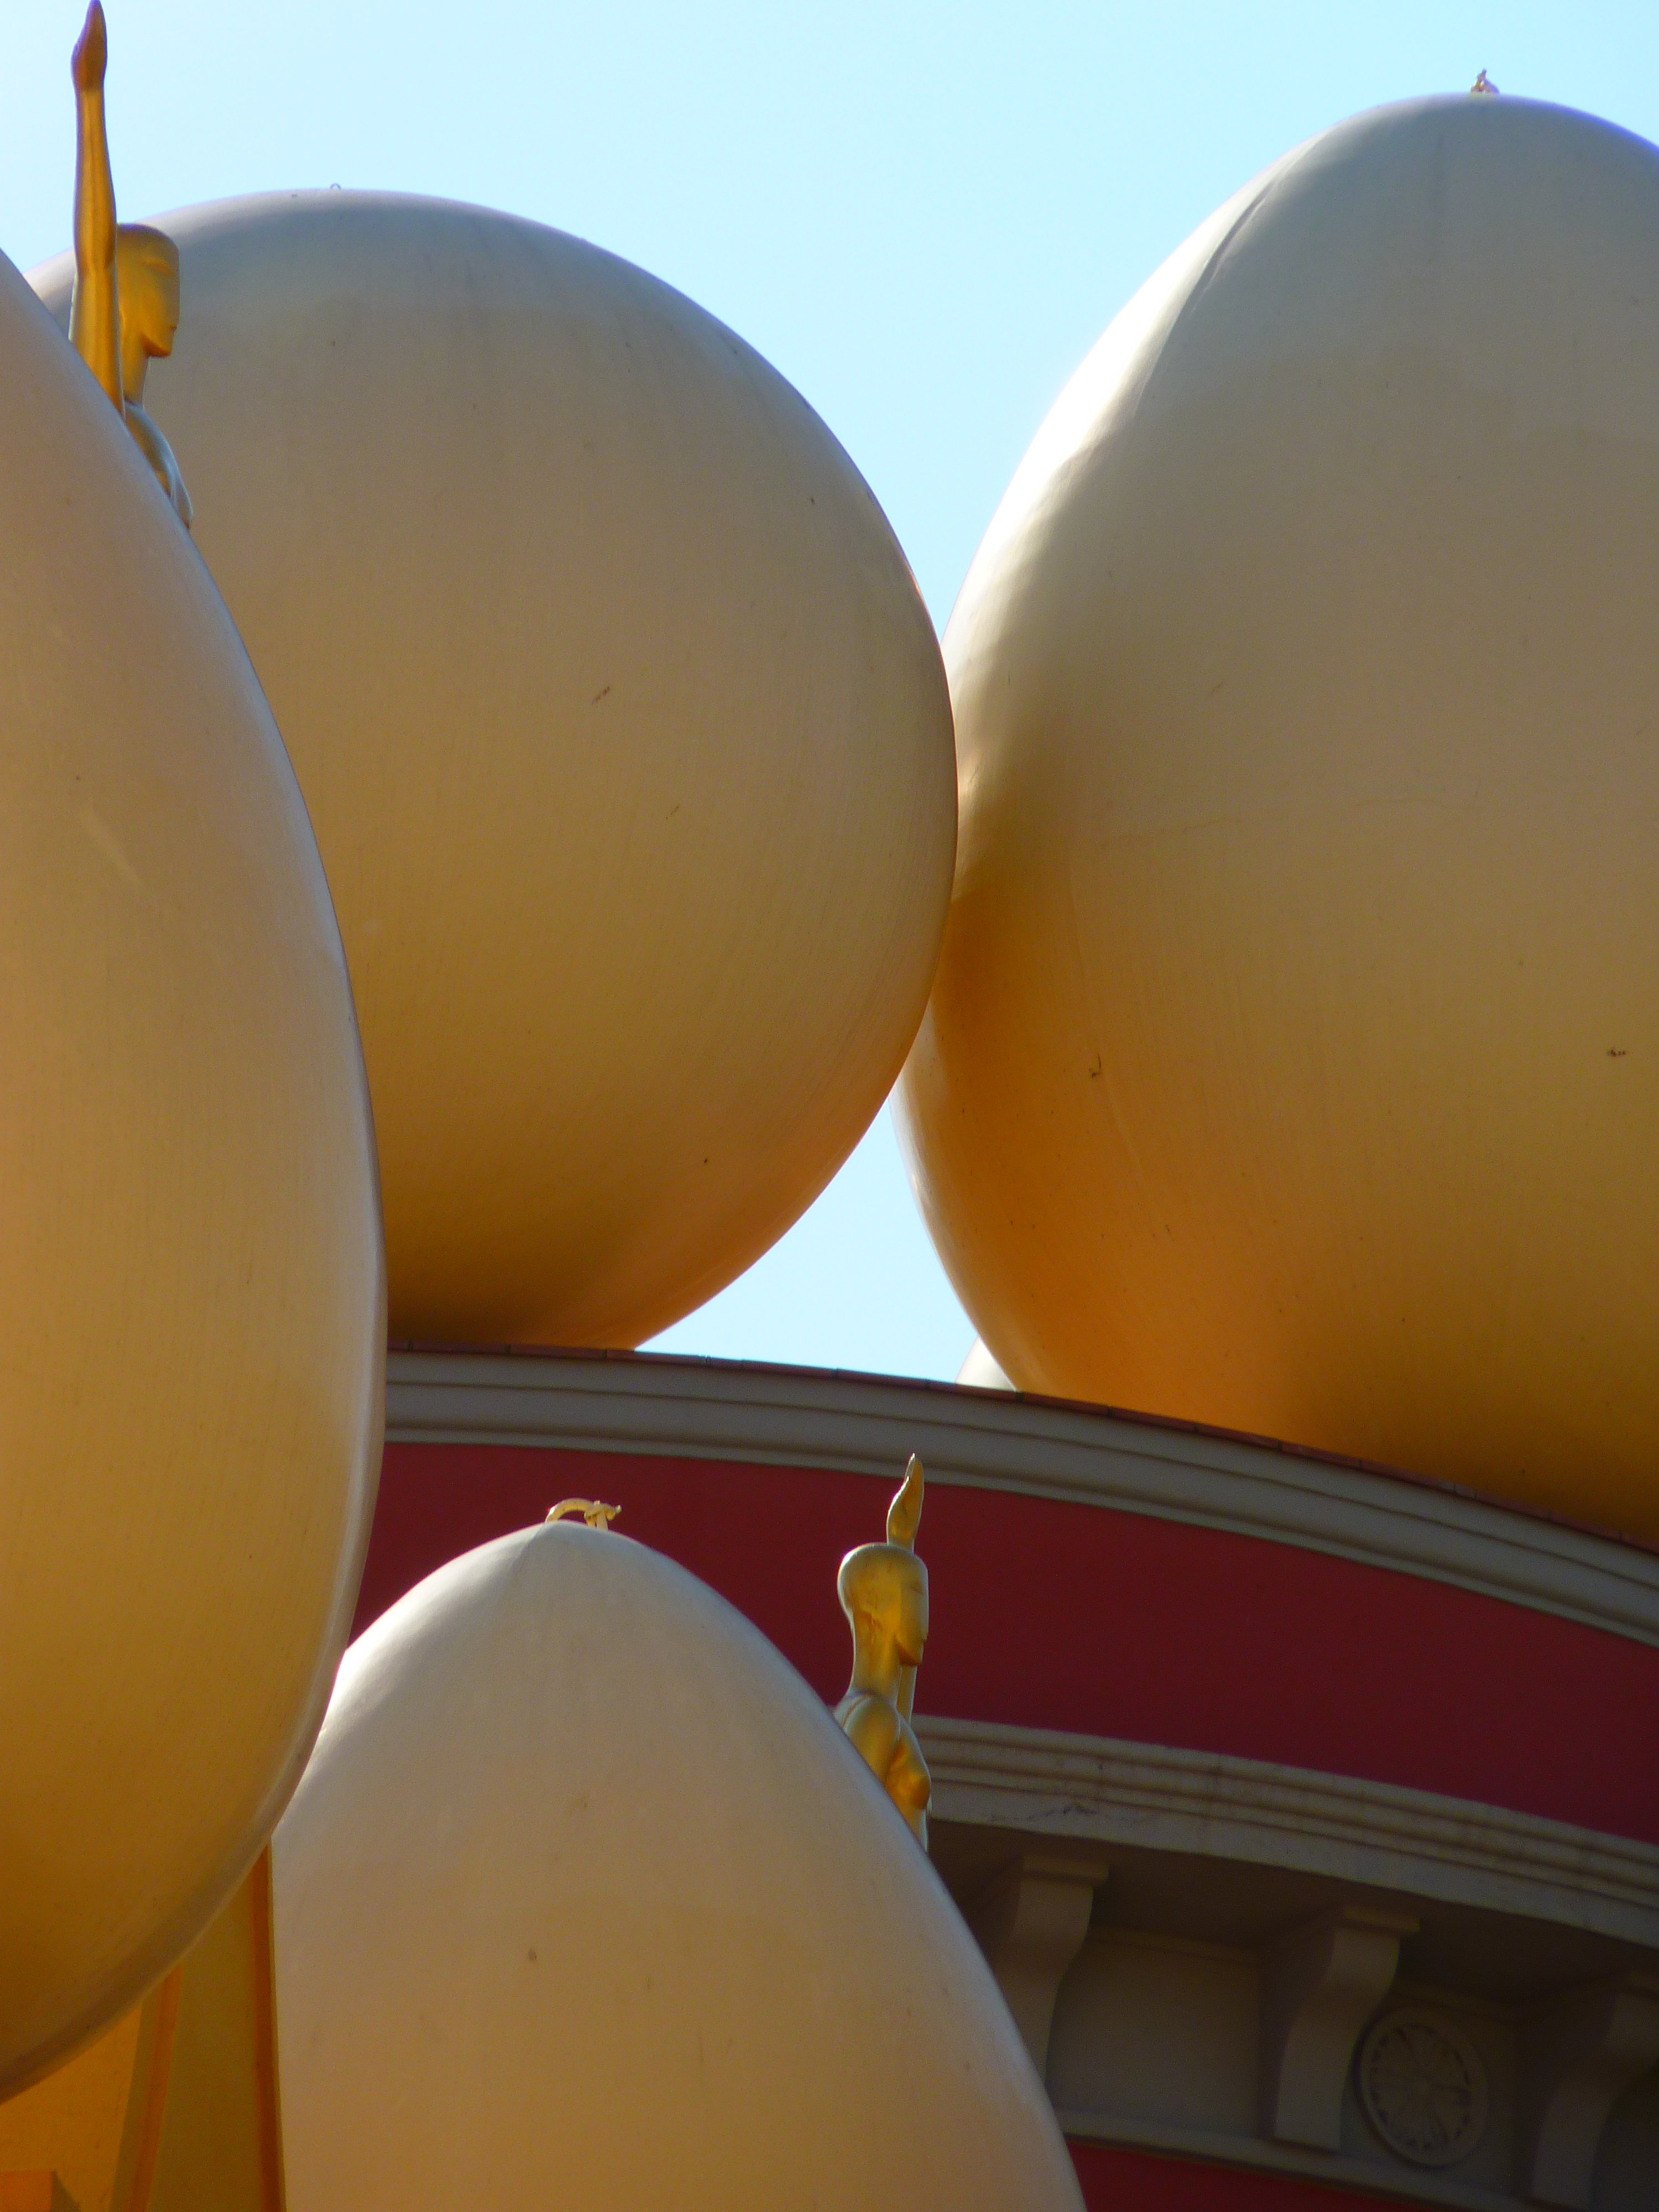
sunlight, flower, balloon, building, food, red, museum, color, yellow, lighting, egg, spain, figure, ball, shape, dali, figueras